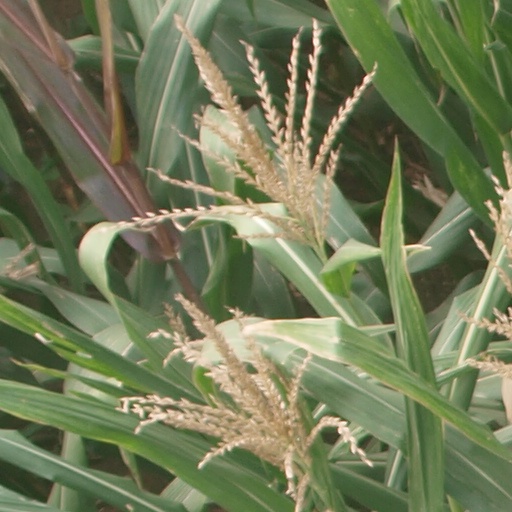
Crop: maize; corn